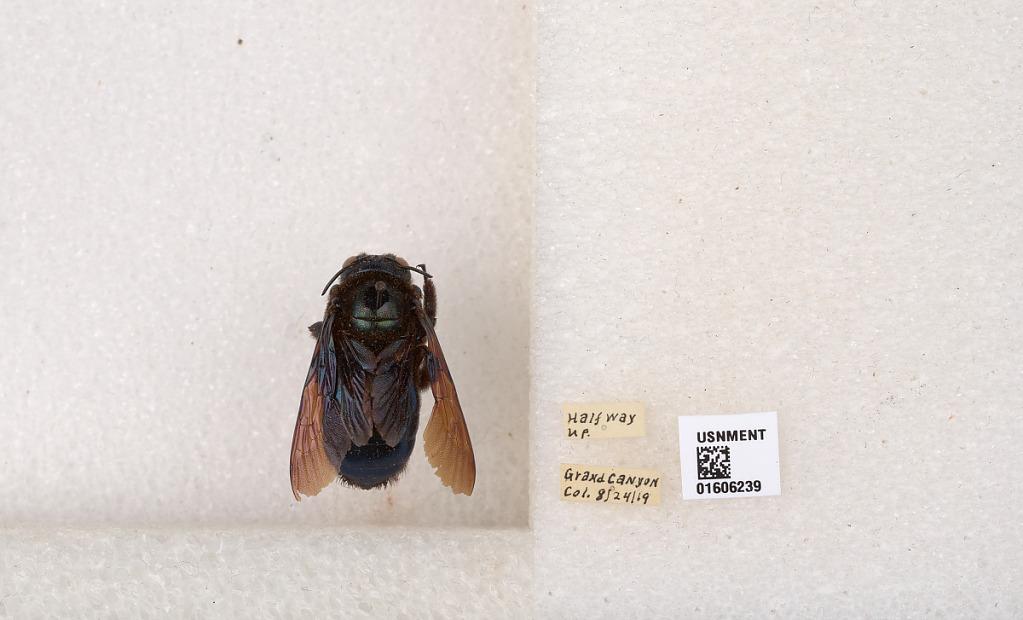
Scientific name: Xylocopa (Xylocopoides) californica arizonensis Cresson
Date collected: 1919-8-24
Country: United States
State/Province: Arizona
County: Coconino
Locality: Grand Canyon
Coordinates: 36.05, -112.133